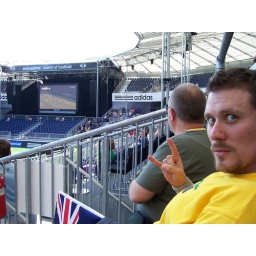
Weirdo, shakes Pepsi bottles to get his girl friend in heat...